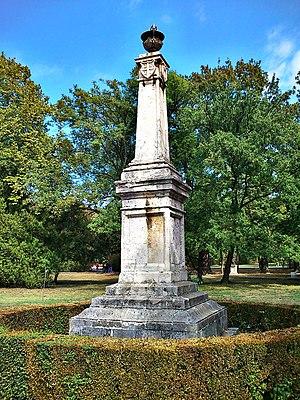
Cet article recense les monuments culturels du district de la Ville de Belgrade en Serbie.
L'obélisque de Topčider, est un monument situé dans la municipalité de Savski venac et dans le parc de Topčider à Belgrade en Serbie. Érigé en 1859, il est inscrit sur la liste des monuments culturels protégés de la République de Serbie et sur la liste des biens culturels de la ville de Belgrade.
Topčider est un parc, une forêt et un quartier de Belgrade, la capitale de la Serbie. Il est situé dans la municipalité de Savski venac mais s'étend aussi sur les municipalités de Čukarica et de Rakovica. À proximité du centre-ville, il offre un lieu de détente et de promenade aux habitants de Belgrade. Le quartier est inscrit sur la liste des entités spatiales historico-culturelles d'importance exceptionnelle de la République de Serbie.